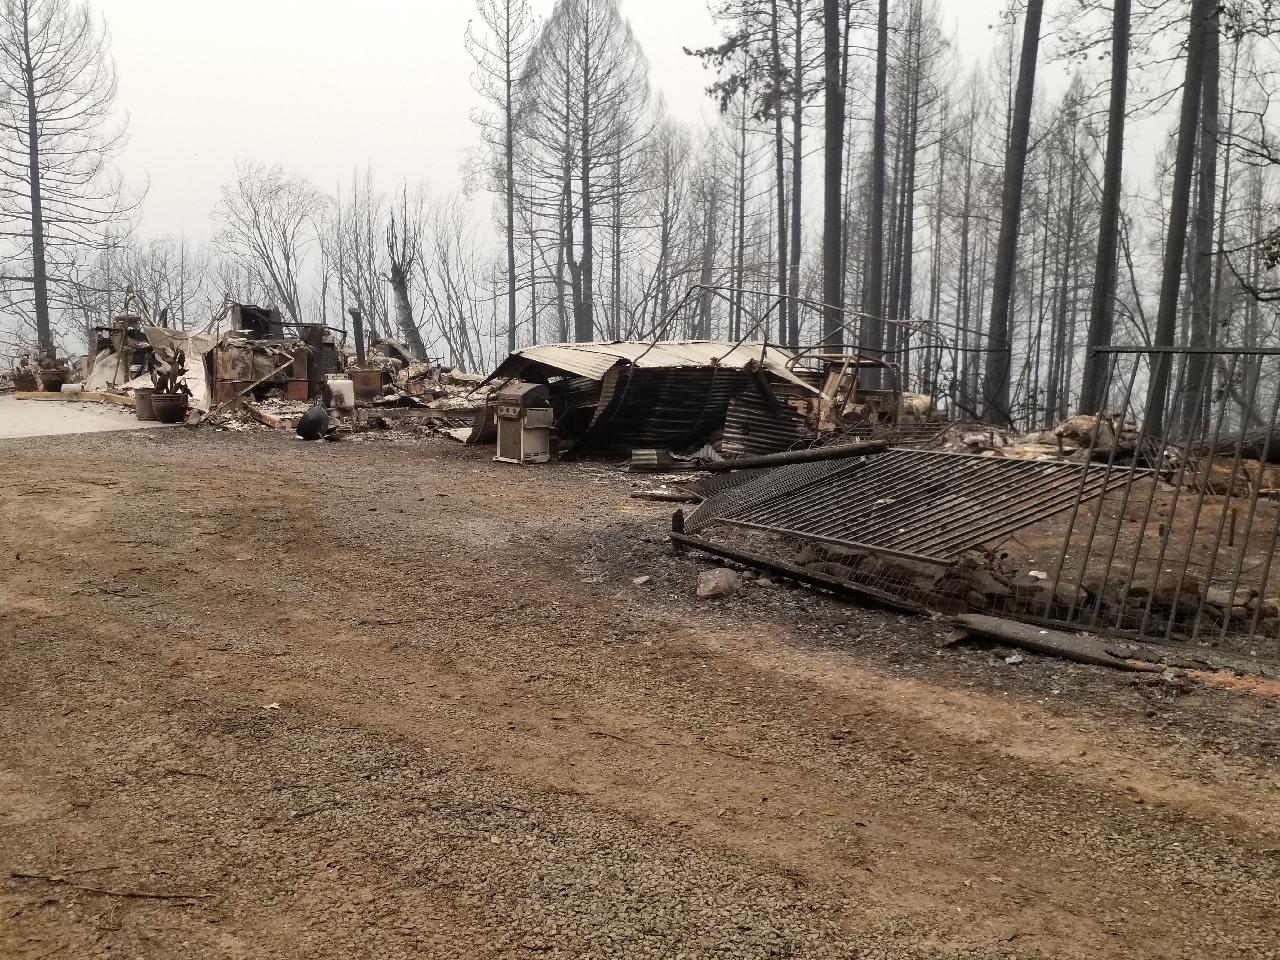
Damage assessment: destroyed